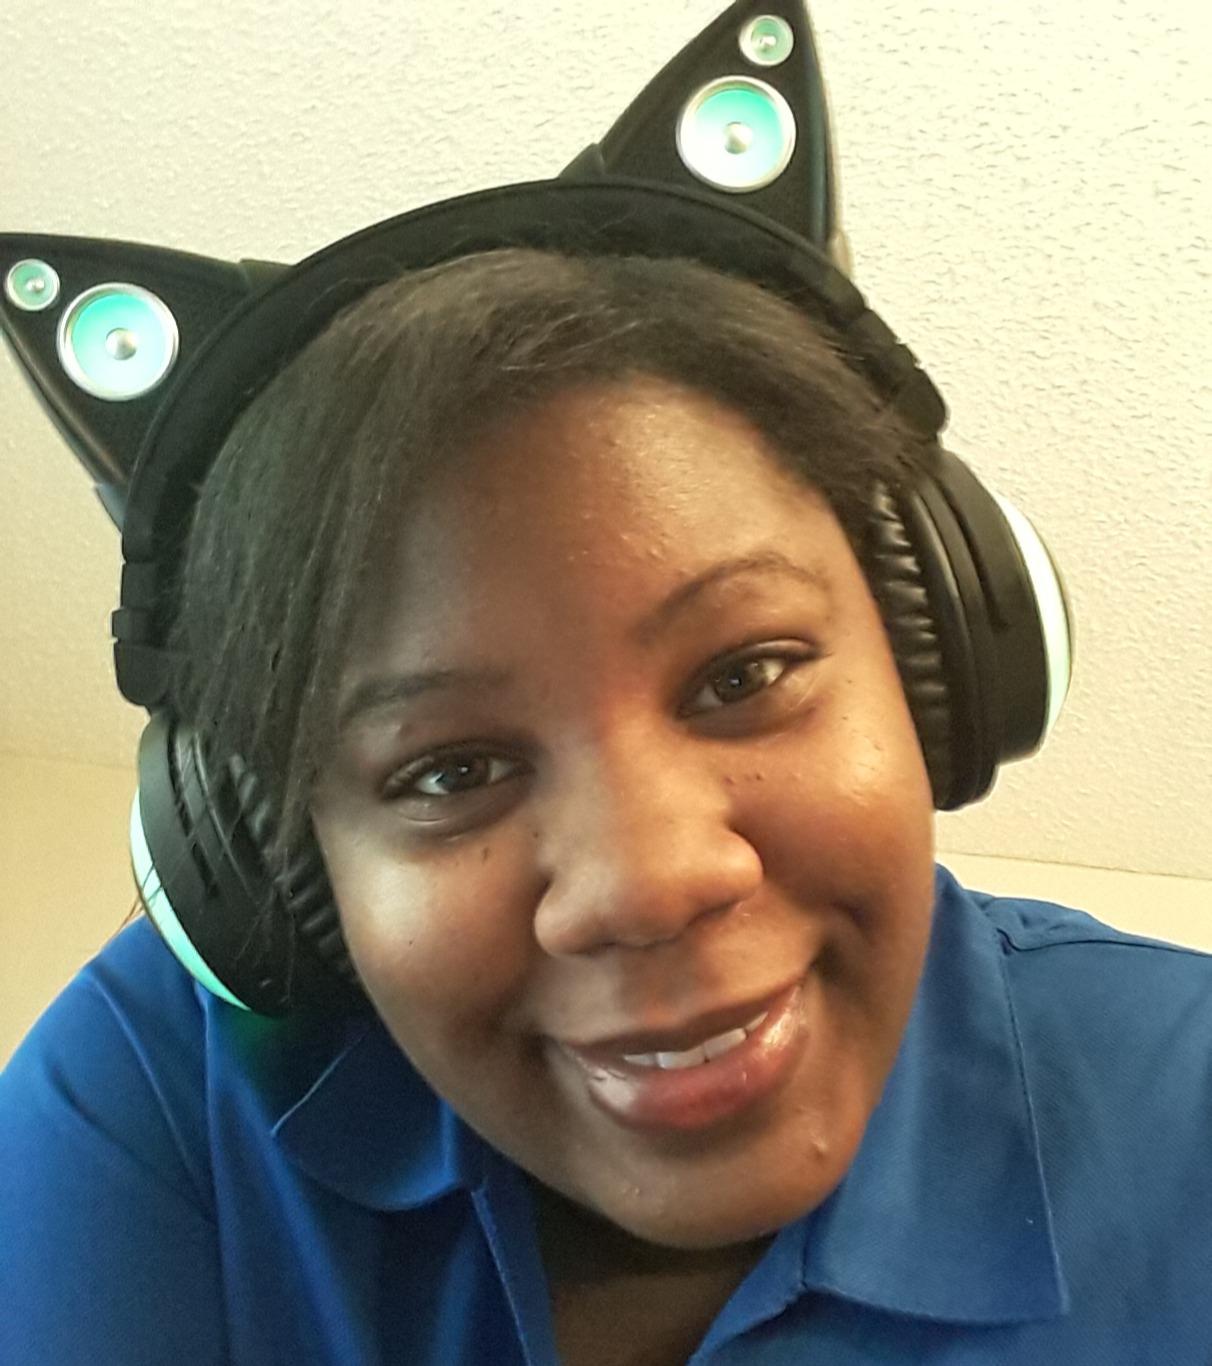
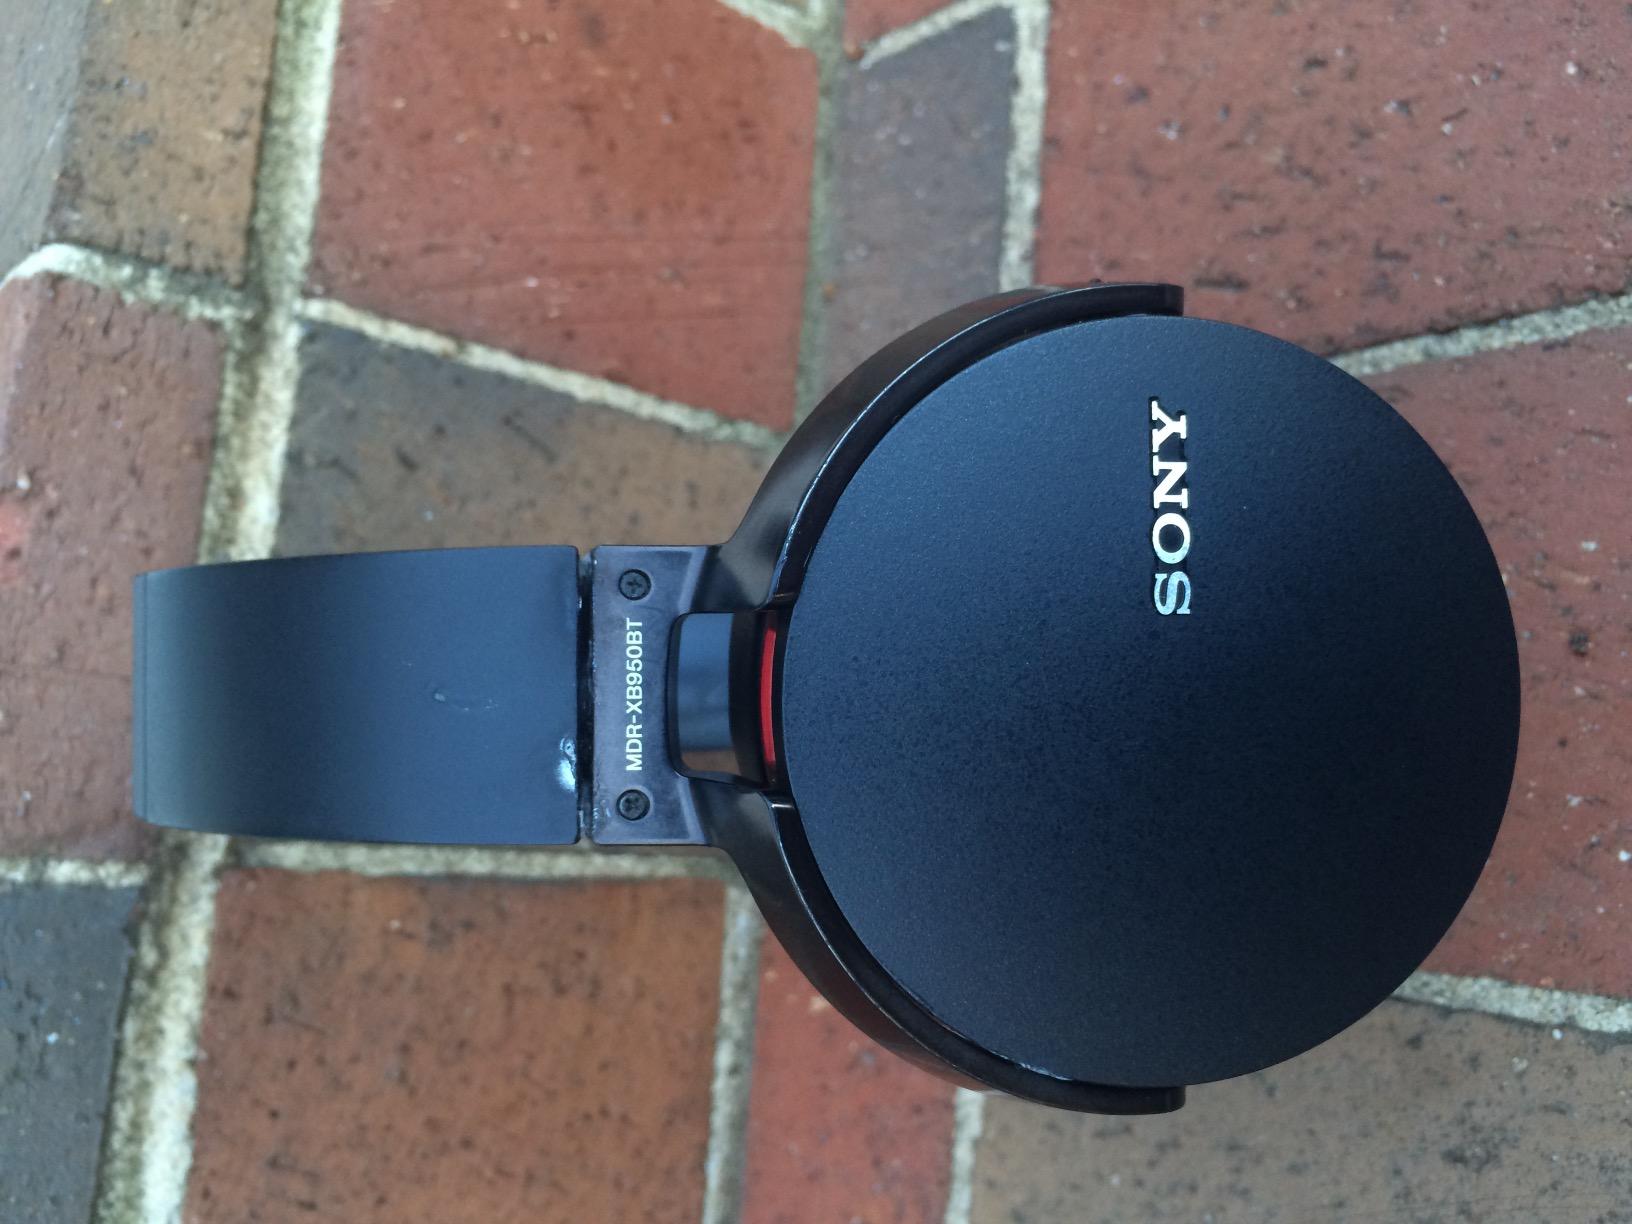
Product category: headphones
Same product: no